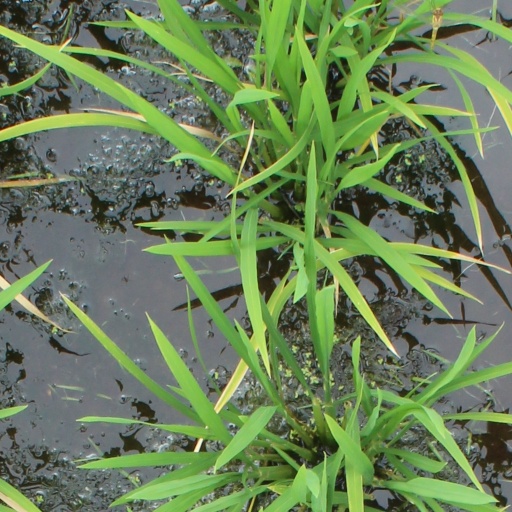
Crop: rice